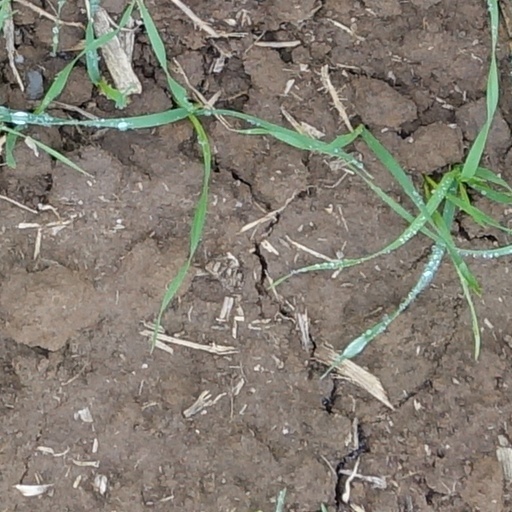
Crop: wheat